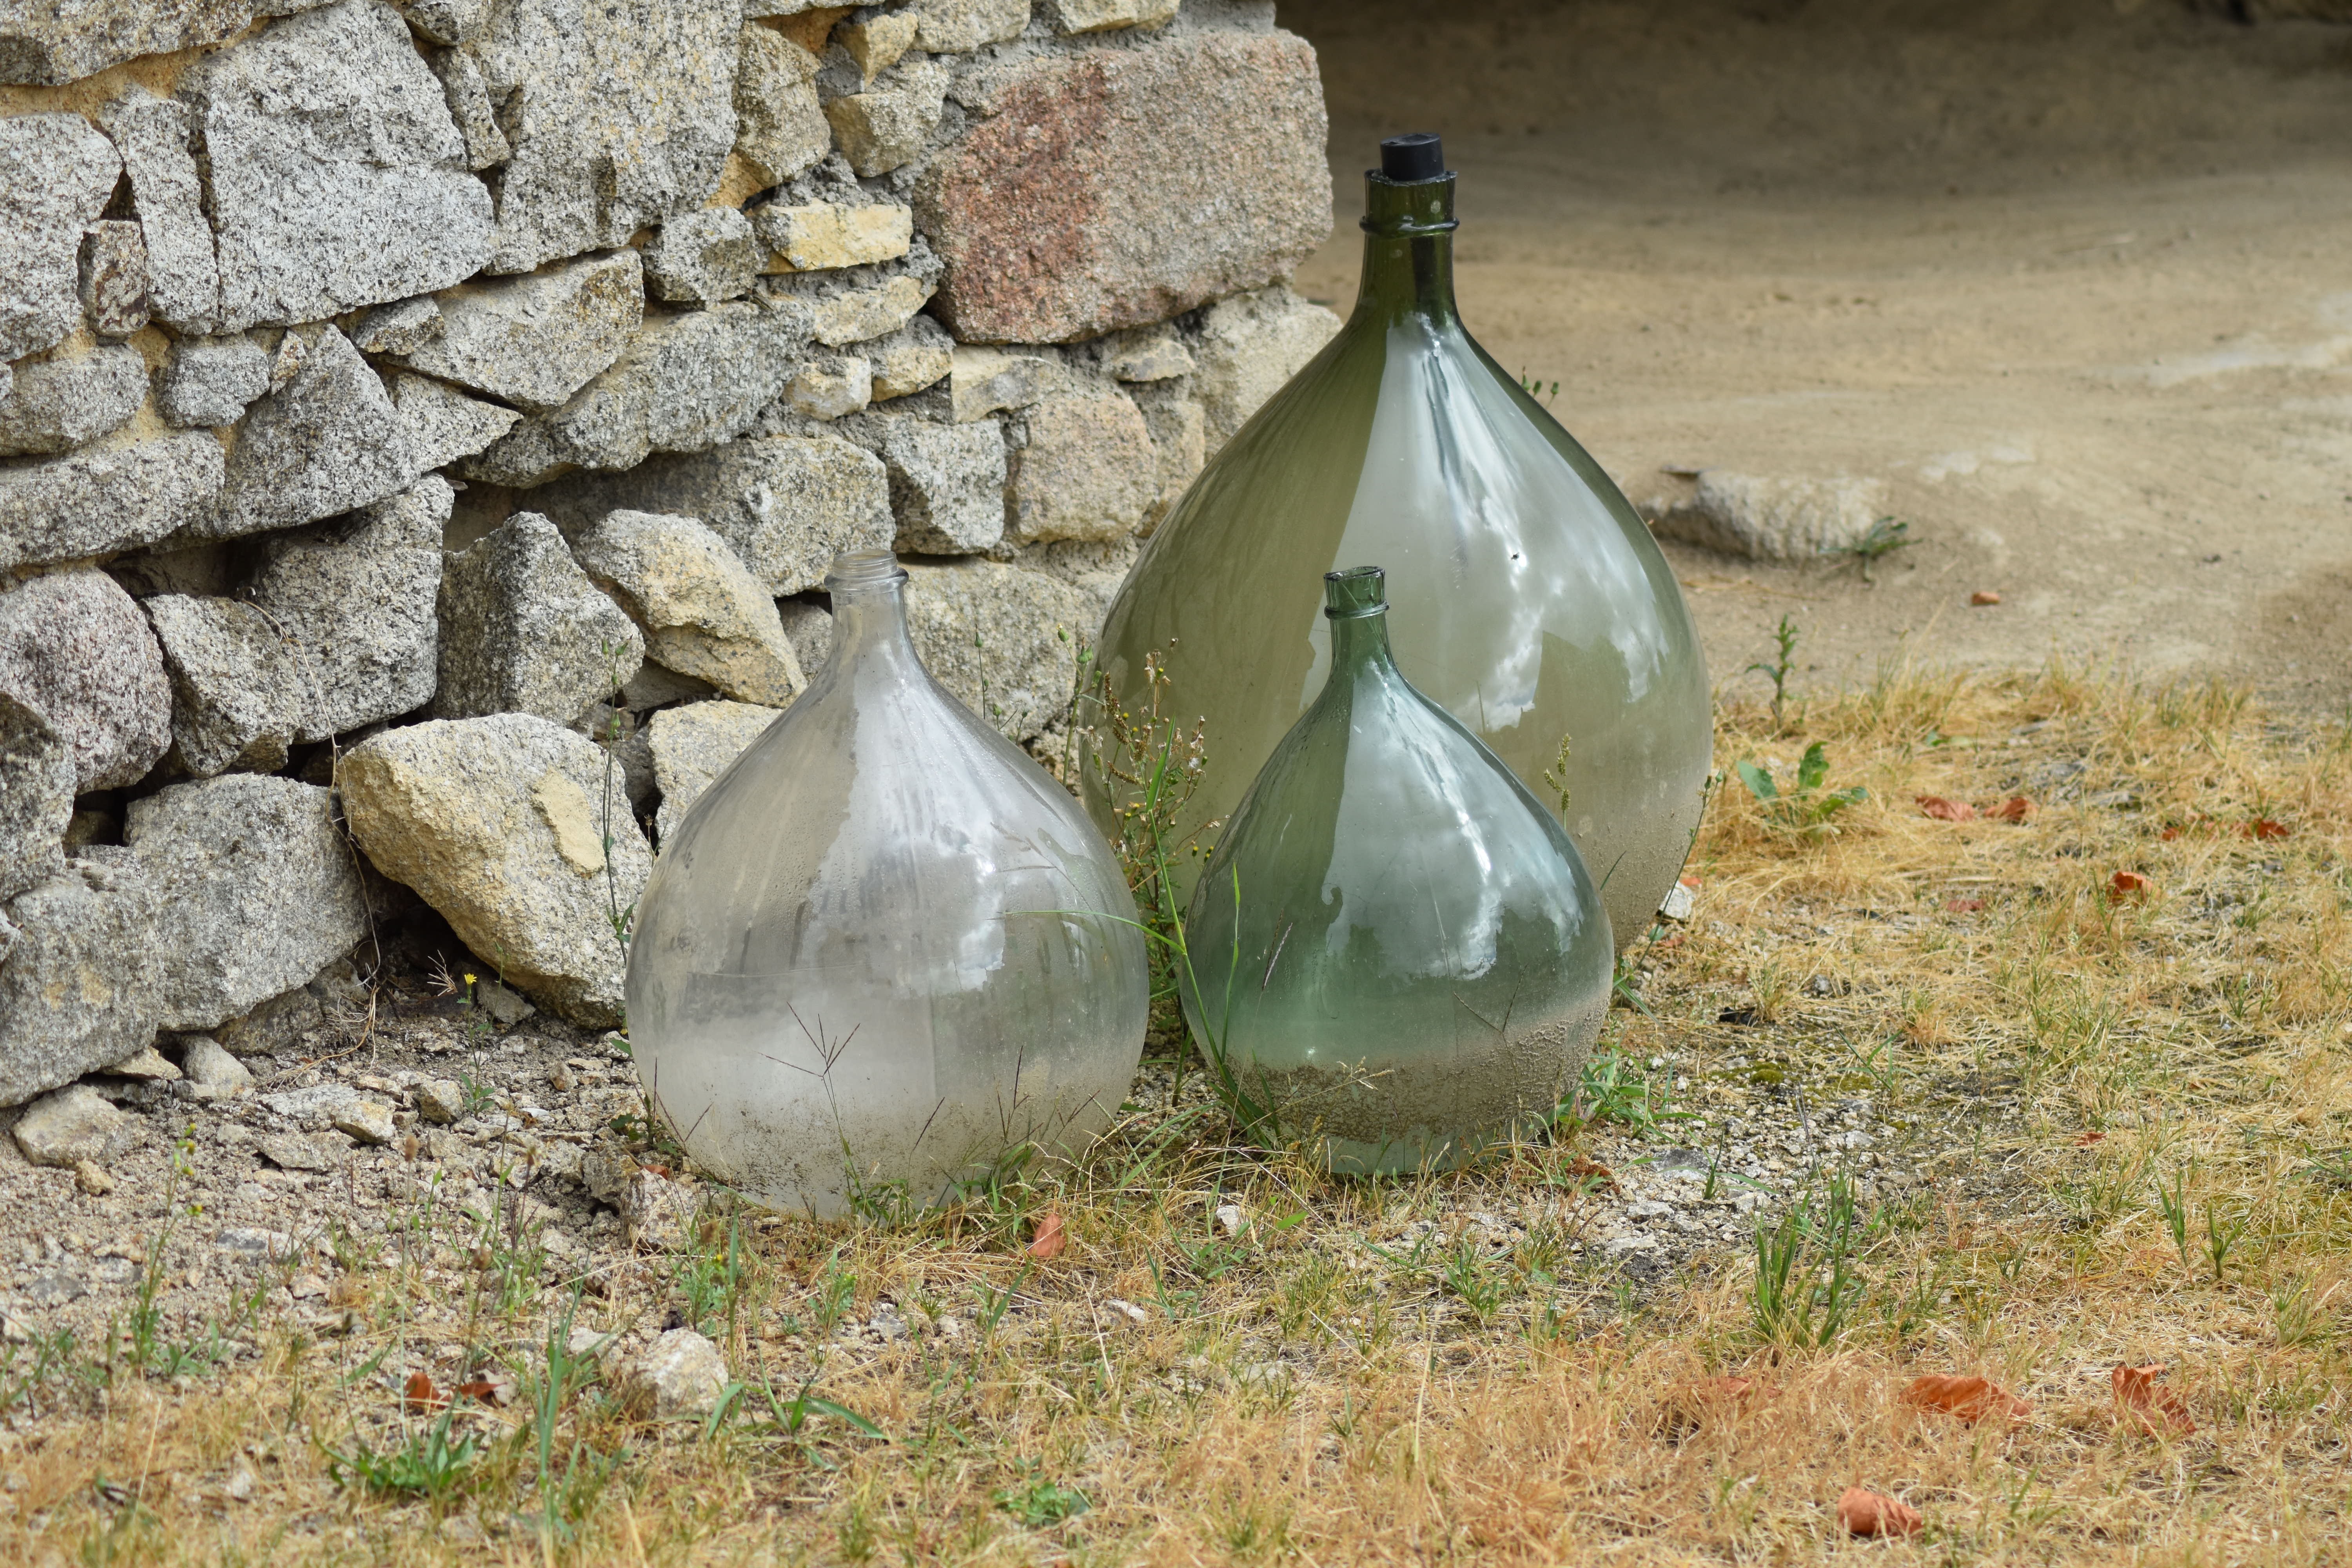
water, rock, bird, flower, glass, old, stone, jar, wildlife, statue, sculpture, historical, antic, licor